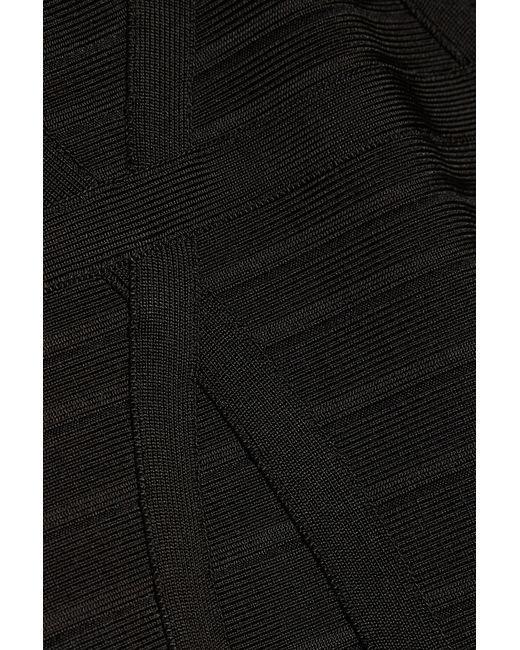
Strukturierter elastischer Stoff in Schwarz mit kreuzförmigem Detail für mehrere Verwendungszwecke